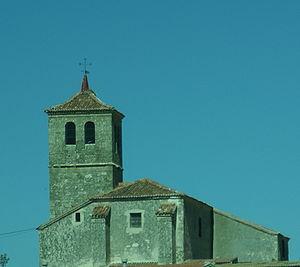
Roda de Eresma est une commune de la province de Ségovie dans la communauté autonome de Castille-et-León en Espagne.